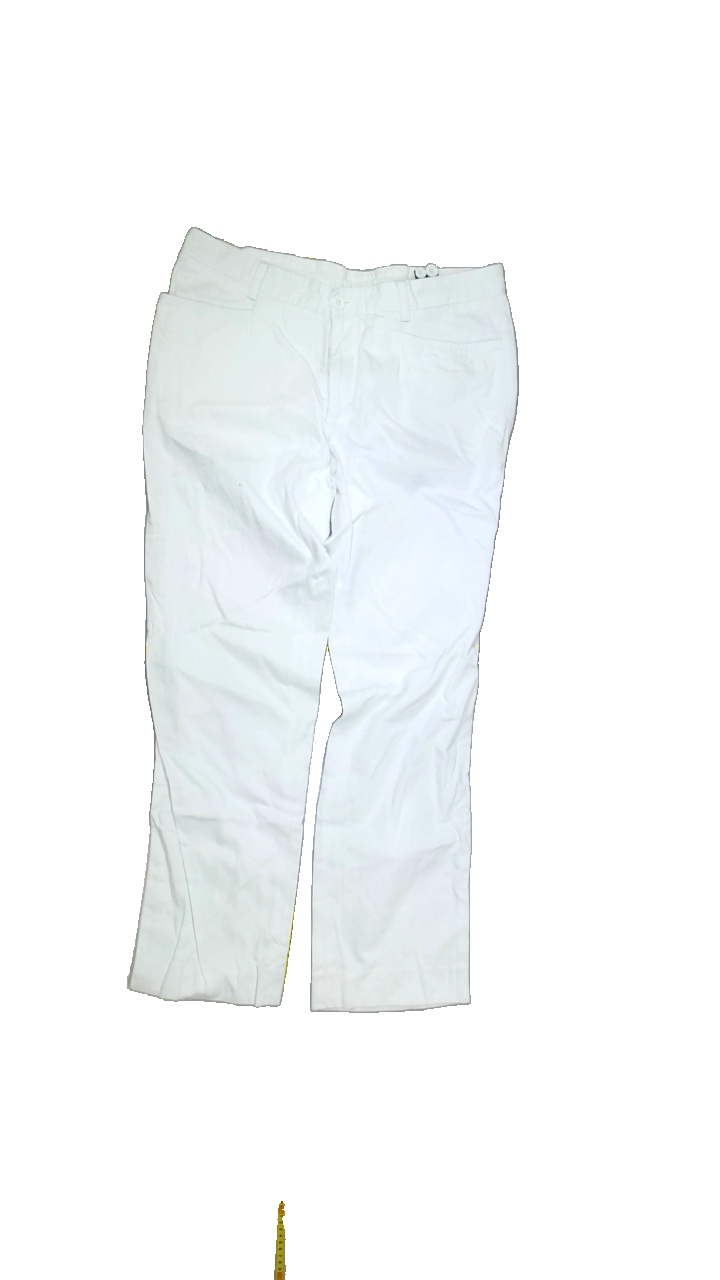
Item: Jeans (Men)
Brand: H&m
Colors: White
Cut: Regular
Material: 100%cotton
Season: Spring
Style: Denim
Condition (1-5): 5
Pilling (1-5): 5
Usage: Reuse
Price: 50-100